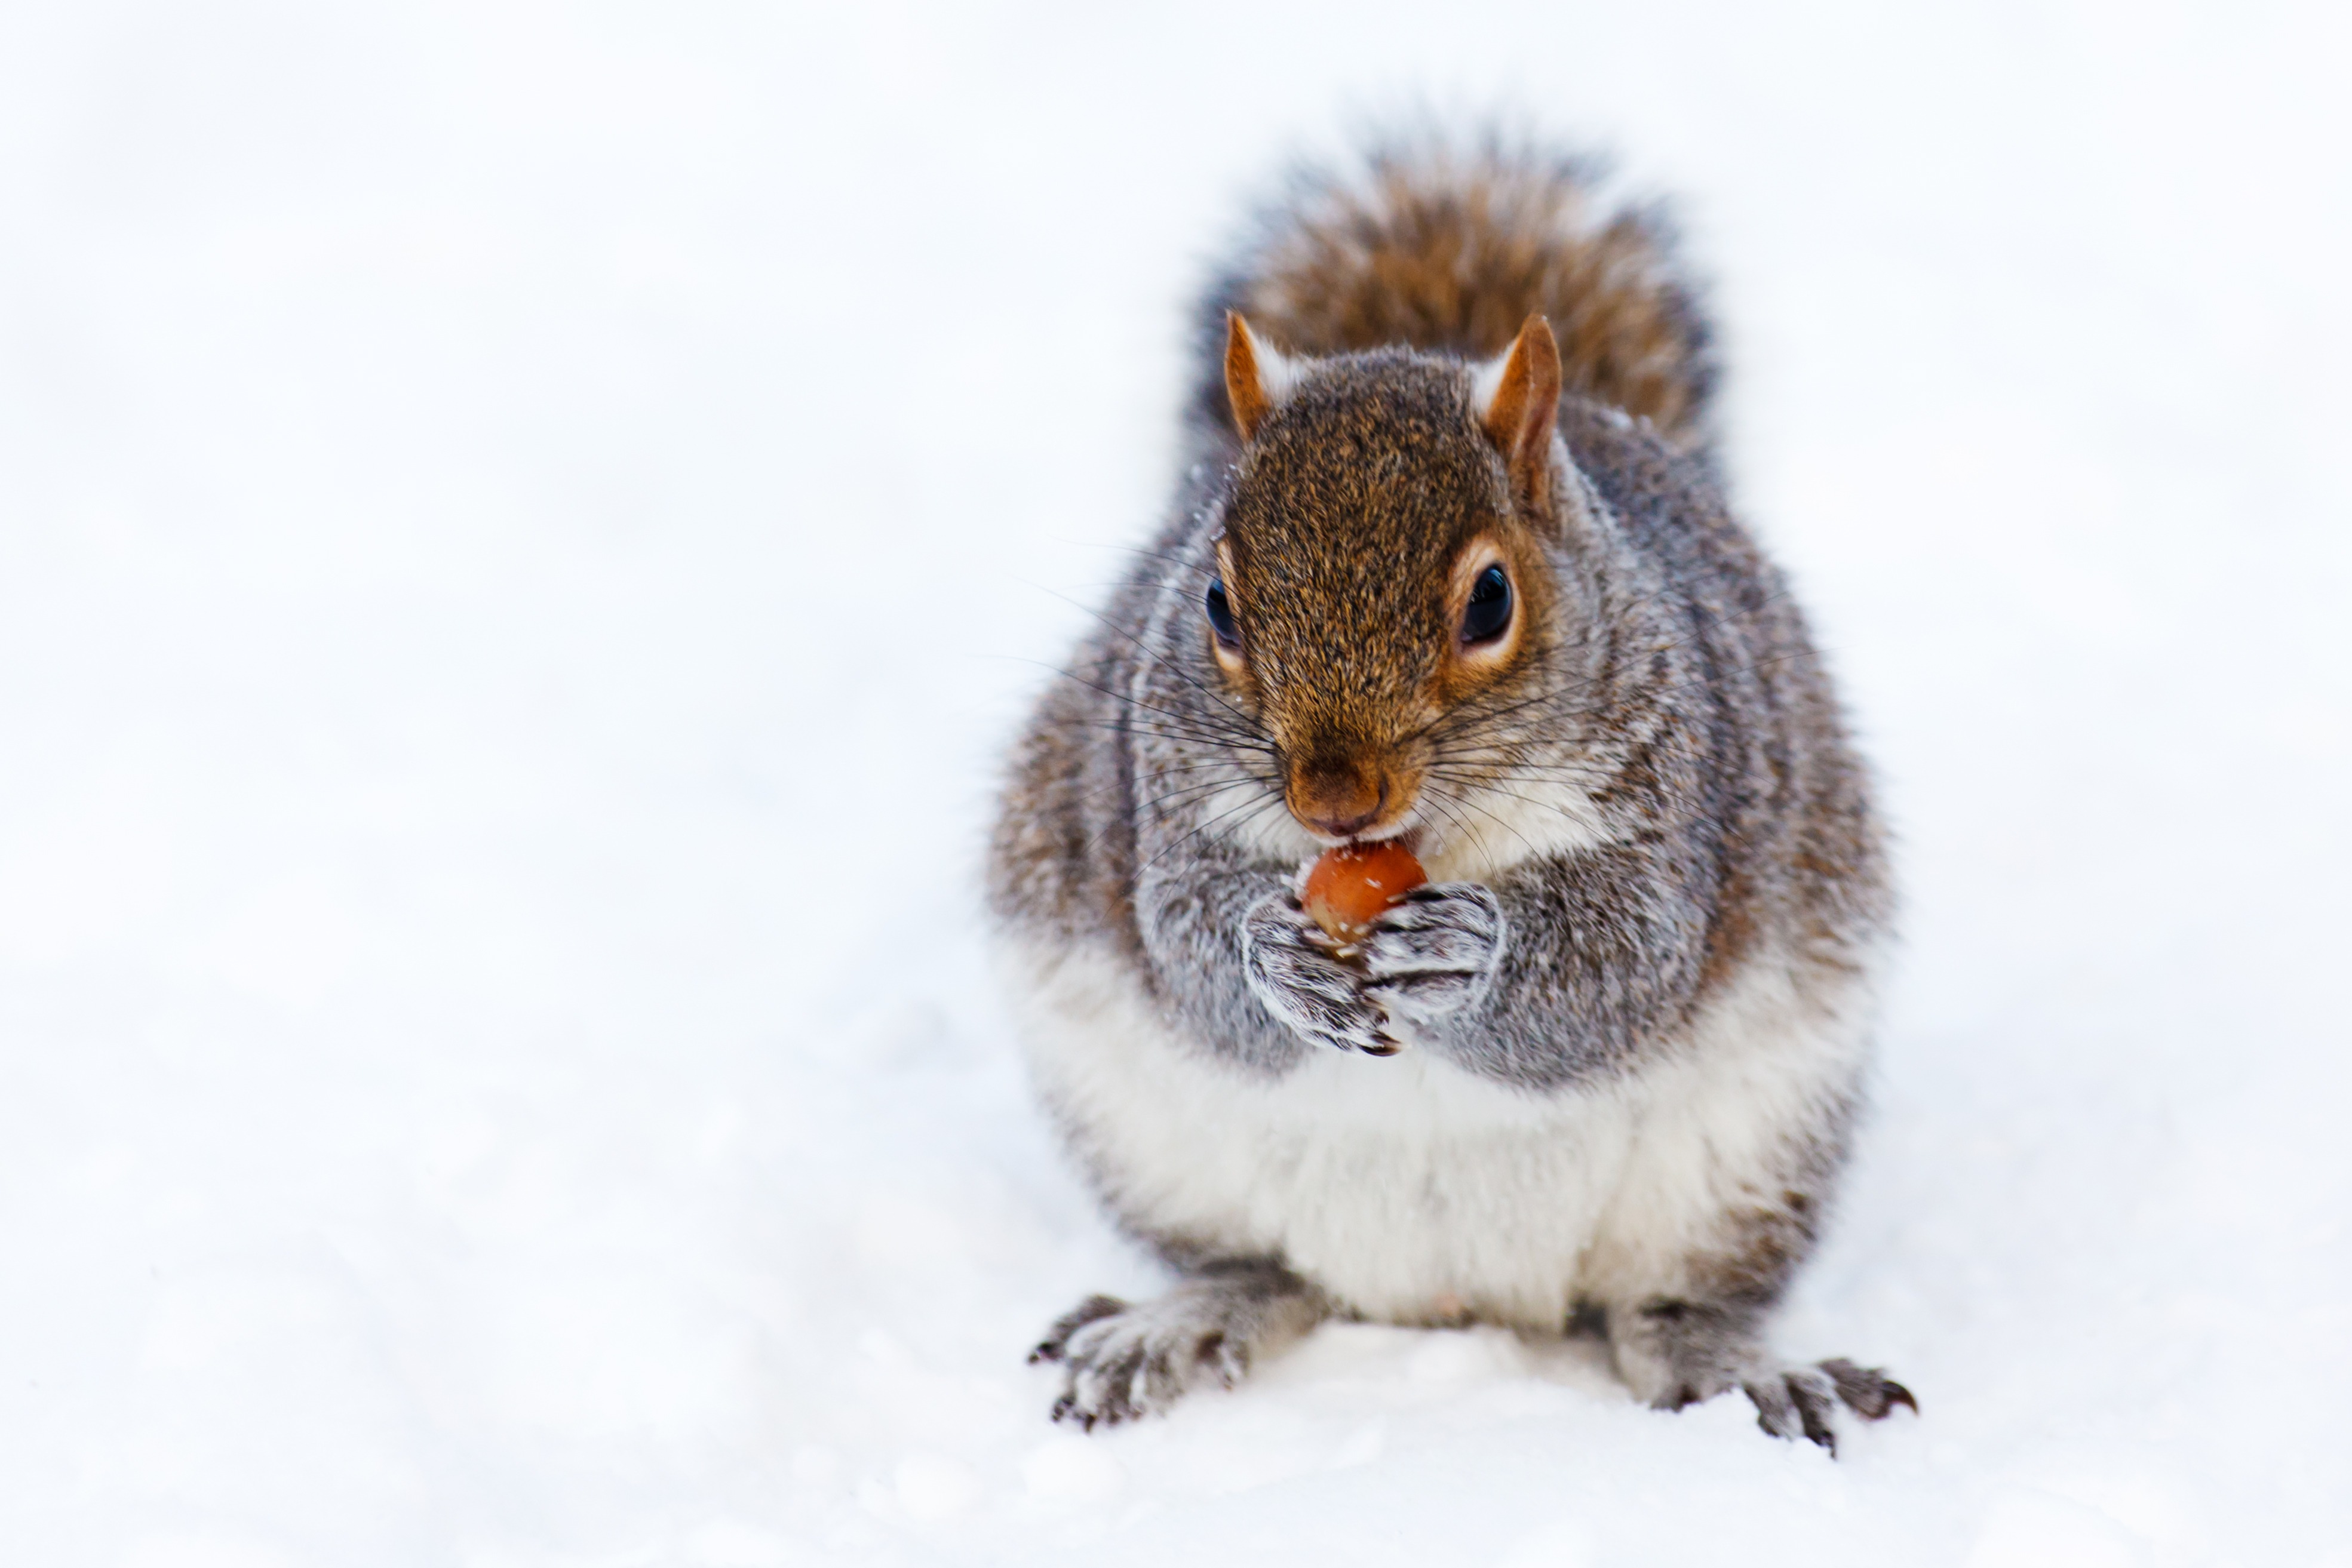
snow, winter, animal, wildlife, mammal, squirrel, rodent, fauna, close up, whiskers, vertebrate, chipmunk, gerbil, animal photography, fox squirrel, degu